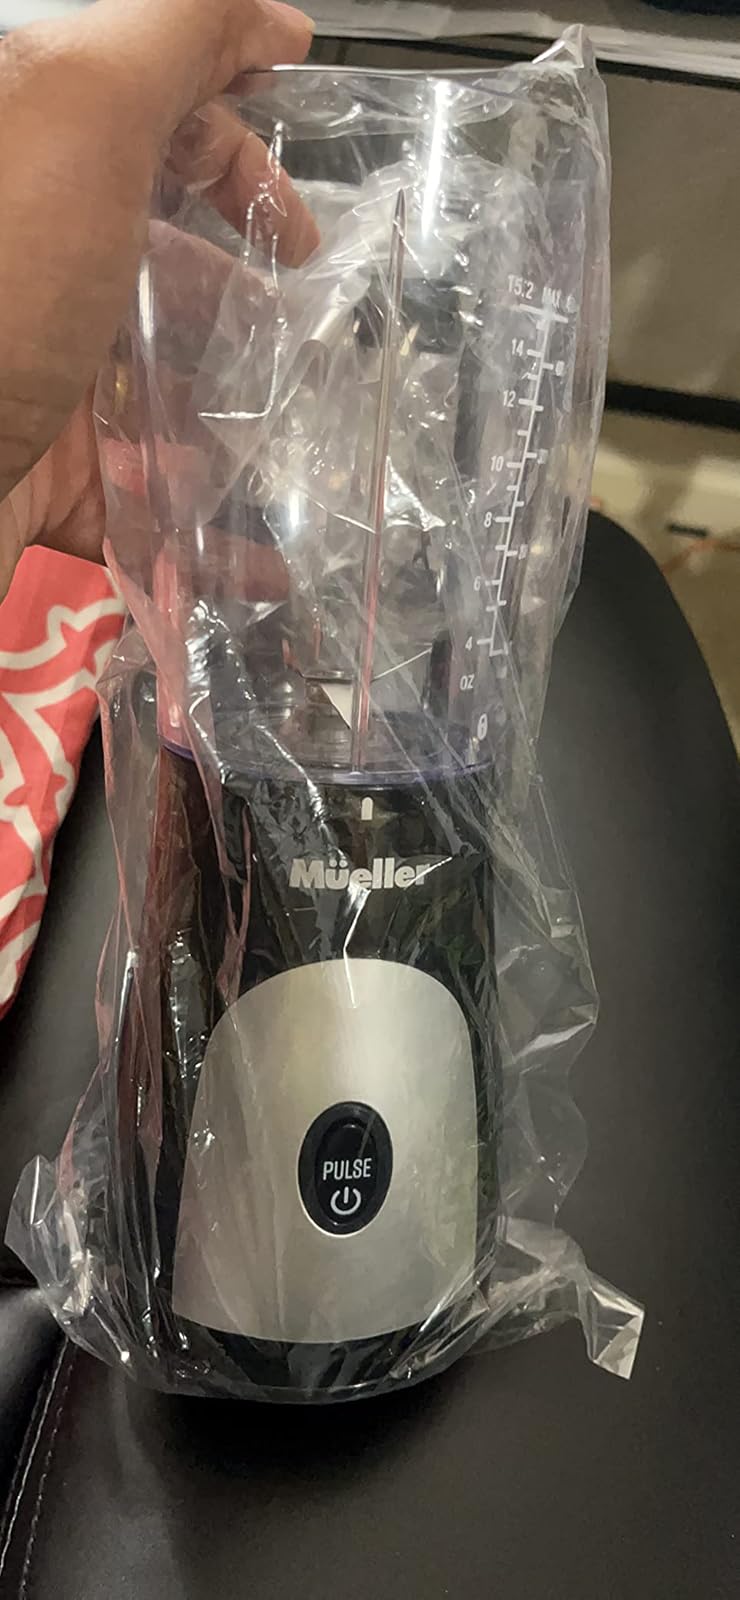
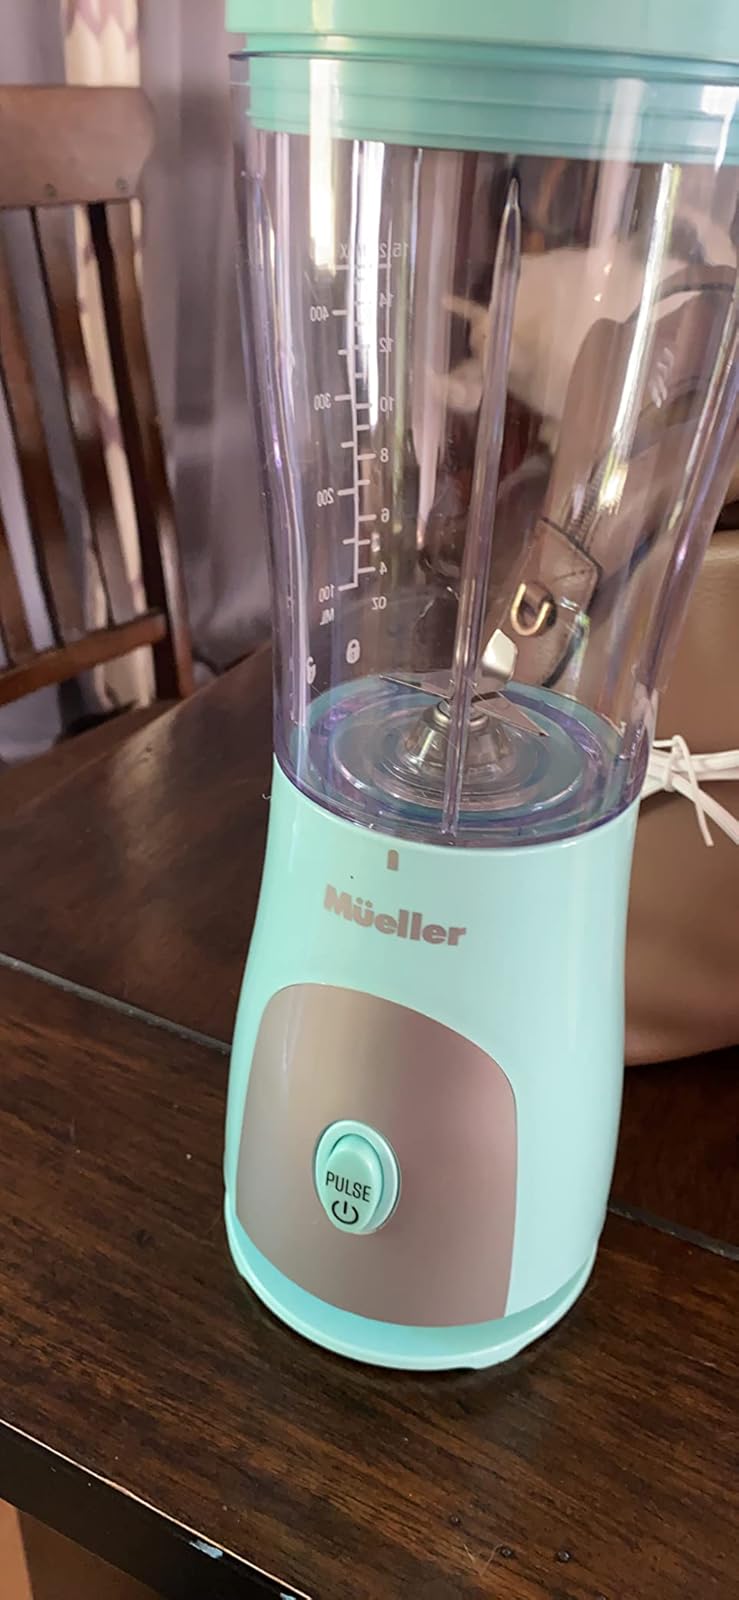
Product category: items_blender
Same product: no